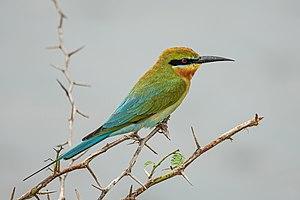
Le Guêpier à queue d'azur est une espèce d'oiseaux appartenant à la famille des Meropidae.